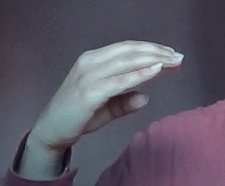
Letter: jeem